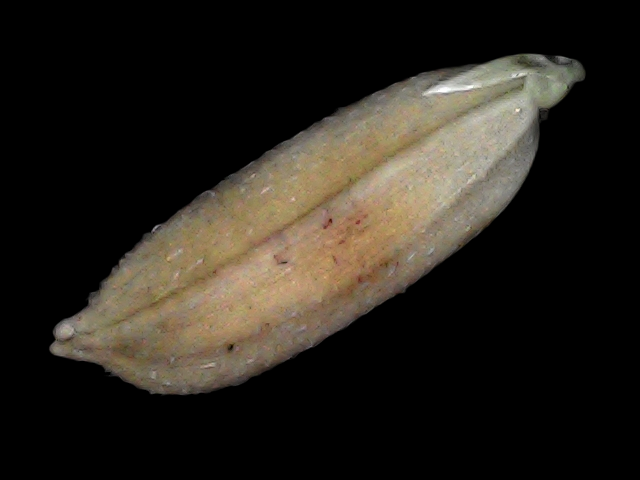
Rice variety: Br22